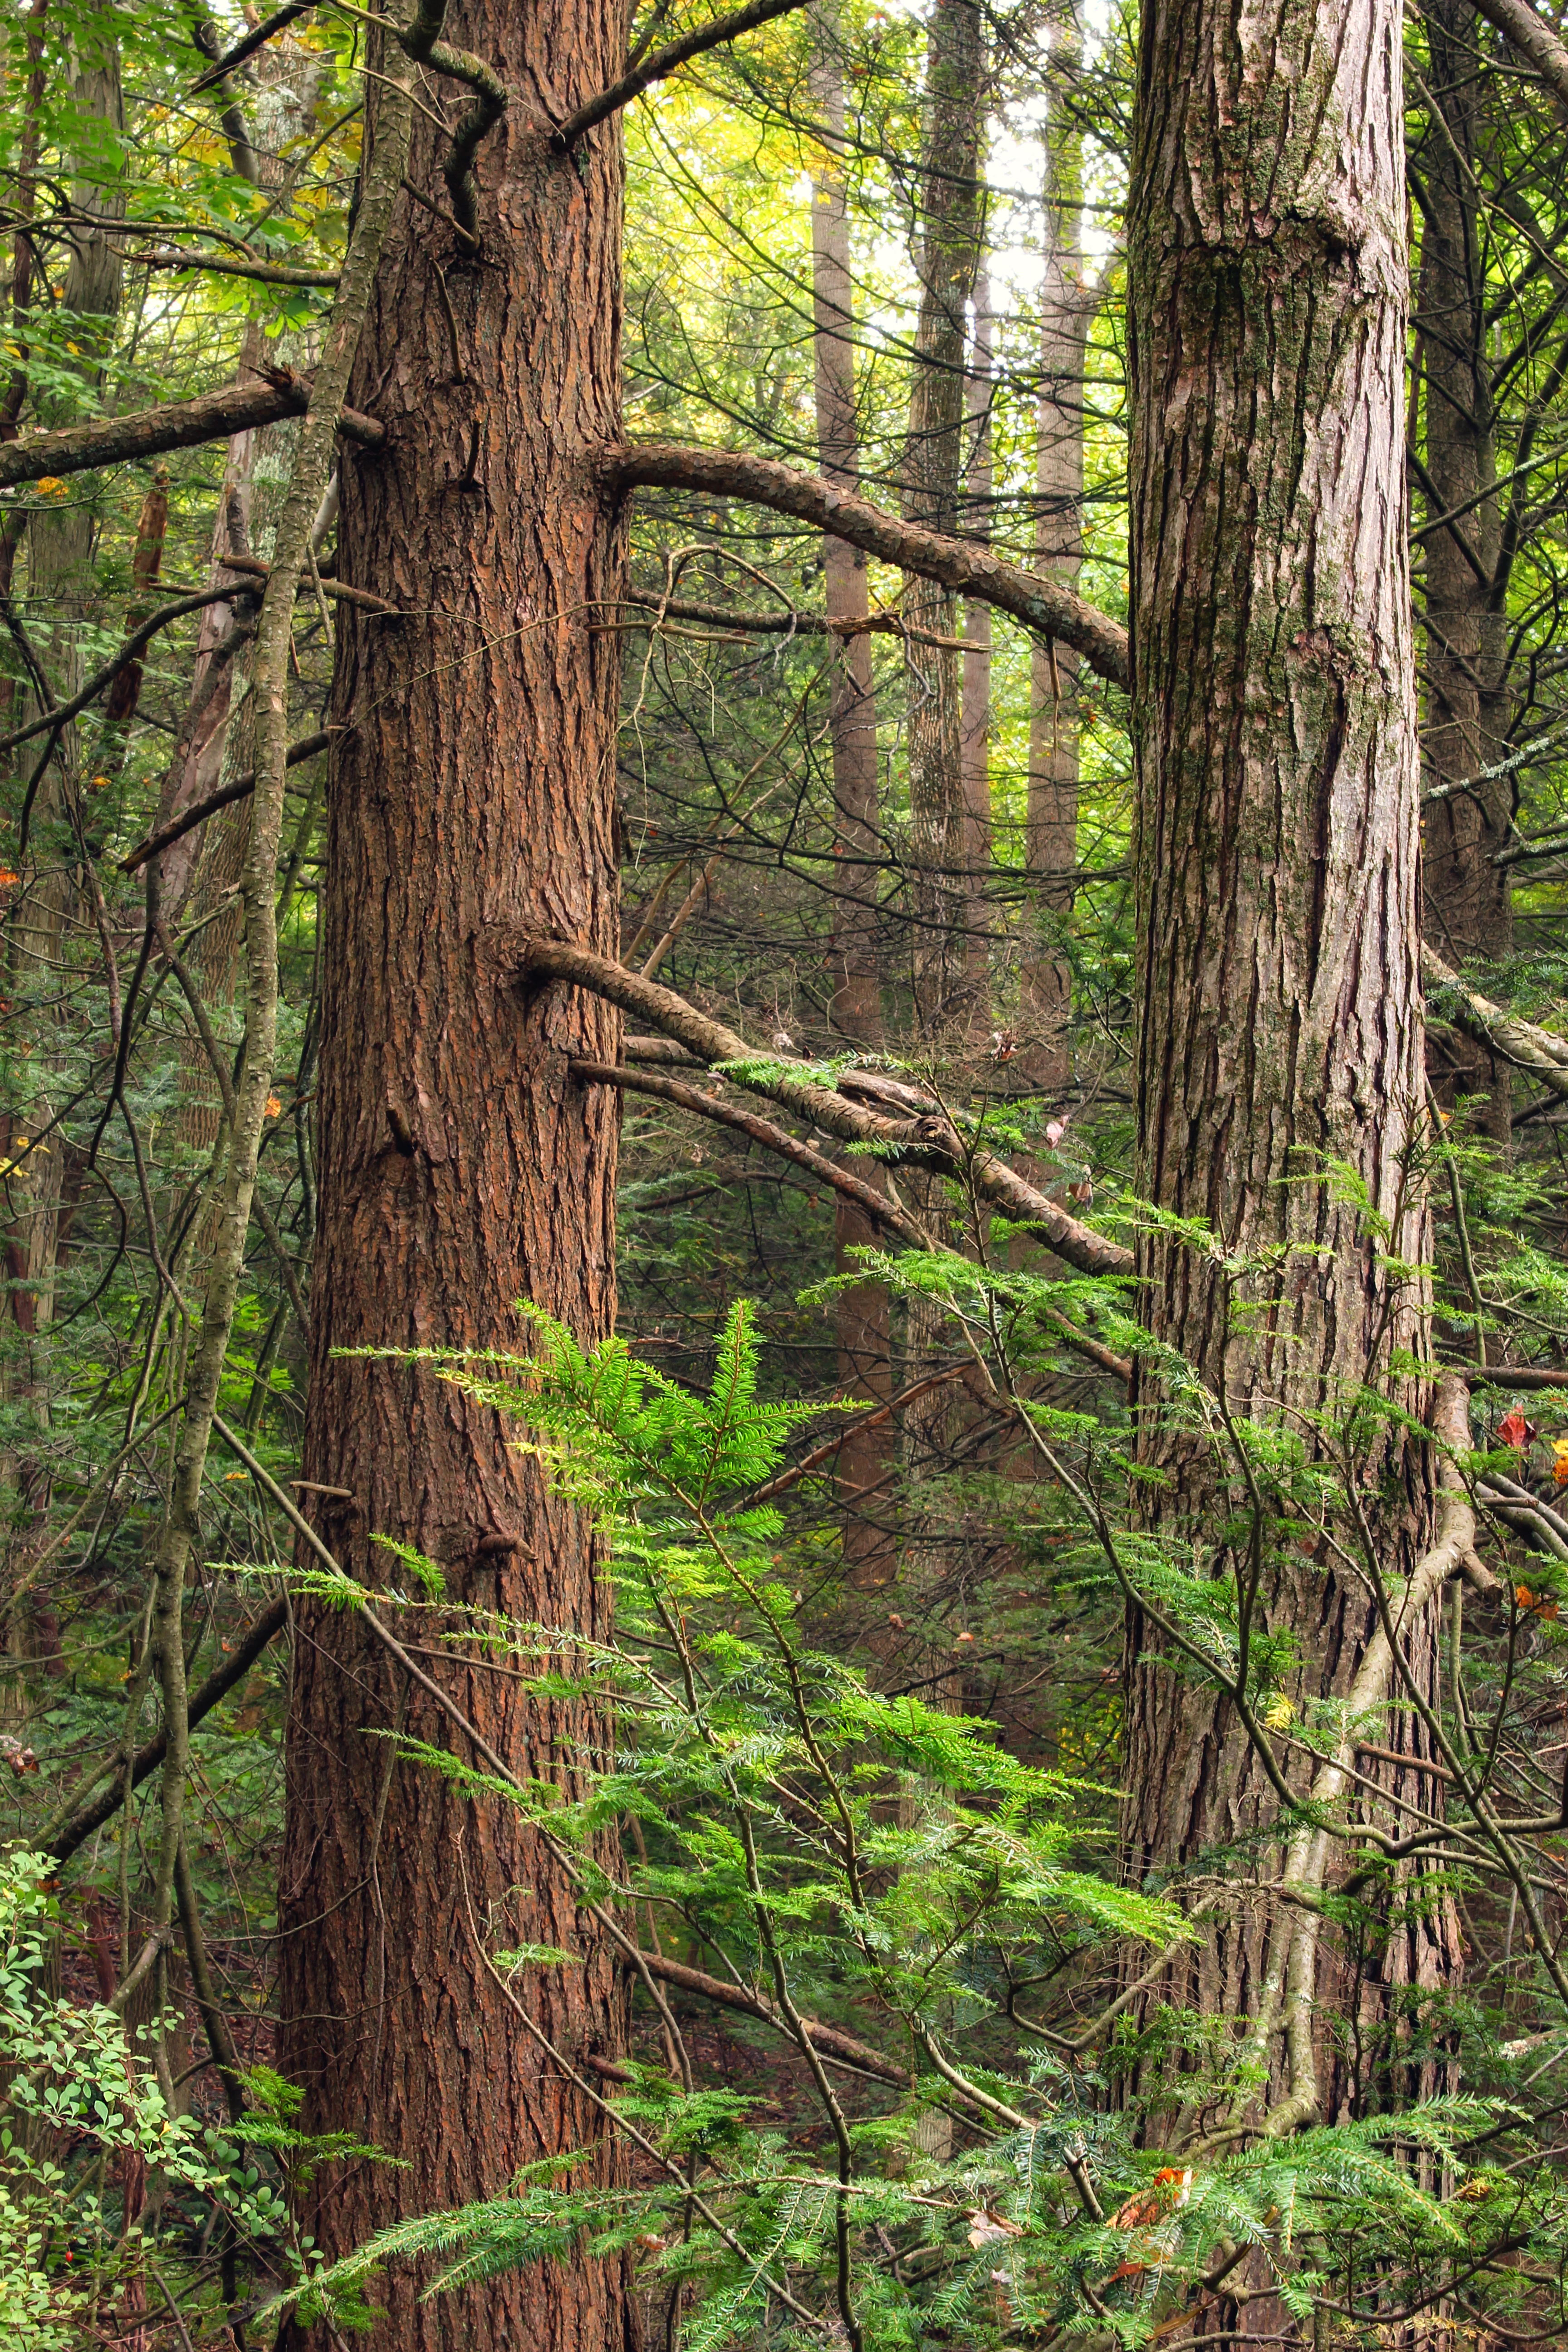
tree, nature, forest, wilderness, branch, plant, hiking, leaf, trunk, jungle, autumn, botany, trees, creativecommons, coniferous, spruce, vegetation, rainforest, monroecounty, poconos, deciduous, wetland, hemlocks, easternhemlocks, tsugacanadensis, pennsylvania, godfreyridge, mcmichaelcreekgreenway, hickoryvalleypark, grove, woodland, habitat, larch, ecosystem, biome, old growth forest, natural environment, woody plant, temperate broadleaf and mixed forest, temperate coniferous forest, land plant